Oak Industries

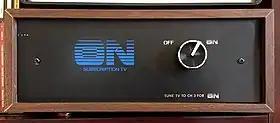
A front view of a wooden box with wood-veneer exterior and a black front. A blue "ON Subscription TV" logo, with the ON letters in a linear gradient, graces the front. A silver knob selects between two options: OFF and ON (stylized like the logo). Beneath the knob is the instruction "TUNE TV TO CH 3 FOR ON".

In 1971, the company made one of the earliest cable TV boxes; it enjoyed a substantial position in this market, where it pioneered the addressable converter, which enabled cable system headends to communicate to individual decoders in subscribers' homes. This development helped Oak grow in the telecommunications industry. Oak Communications, as the division came to be known, manufactured equipment for community antenna television (CATV) and opened a financial consulting division, servicing broadcasting entities. As well, Oak became the largest American maker of TV tuning dials by 1980.